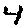
Label: 4